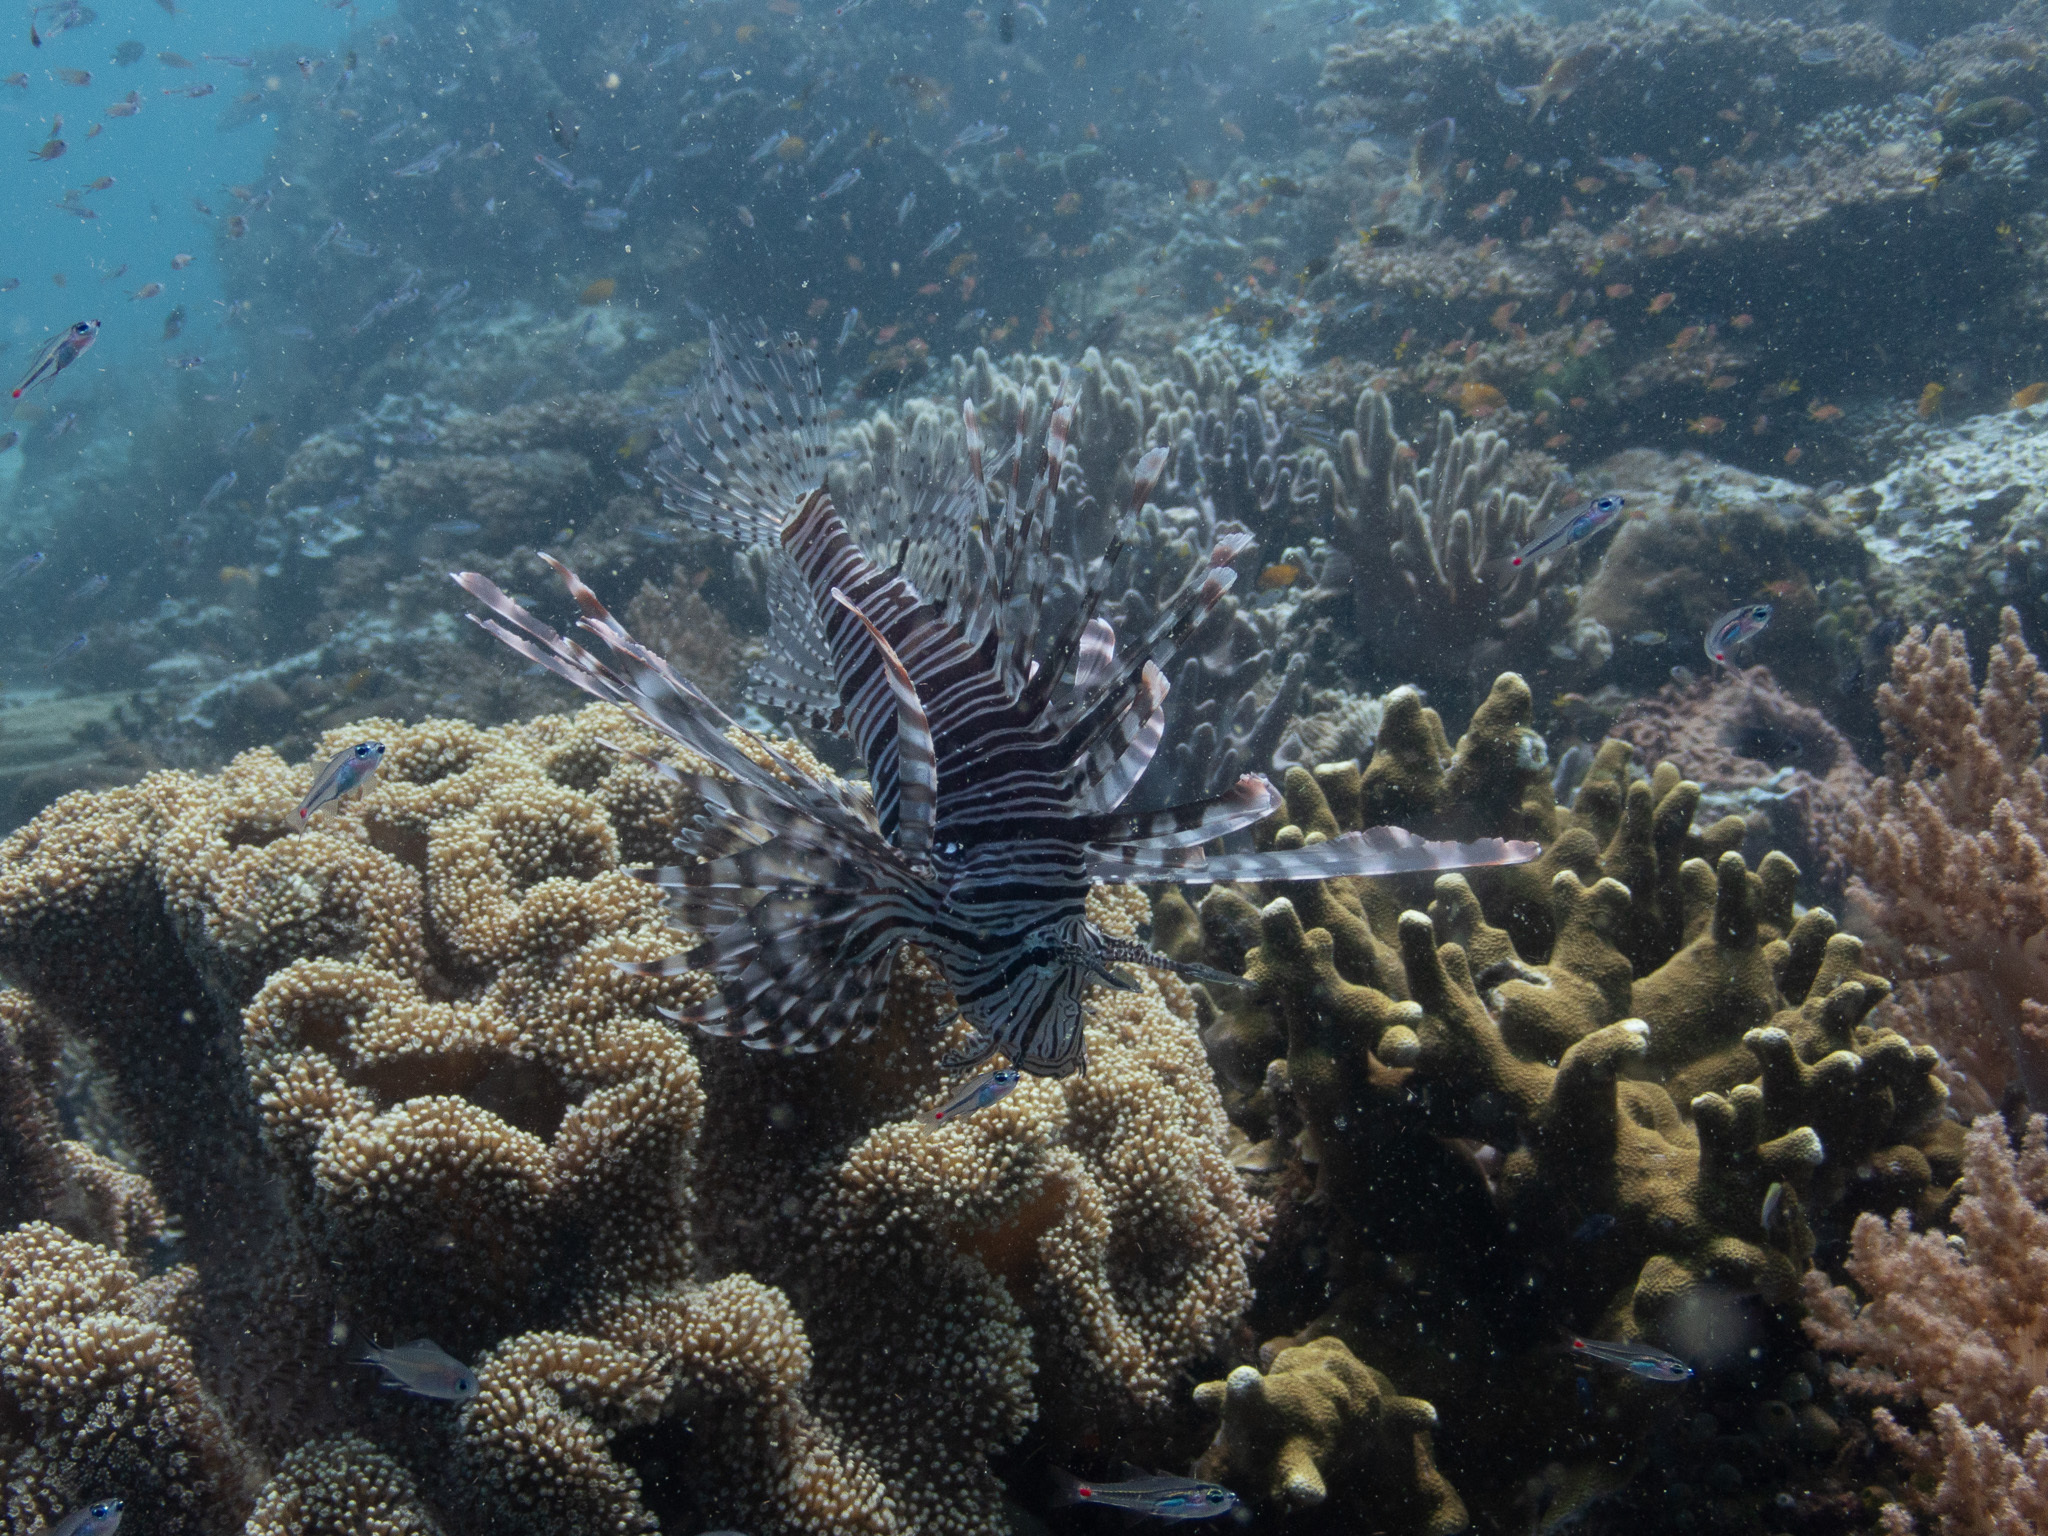
Pterois volitans (Red Lionfish)